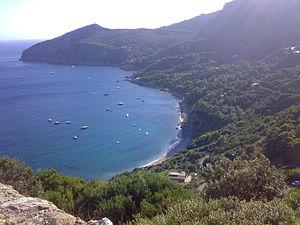
Monte Argentario est une commune italienne de la province de Grosseto au sud du littoral de la Toscane ; elle est située sur une presqu'île touristique formée d'un promontoire montagneux, reliée à la côte par deux tombolos. Les deux principaux centres d'habitation de la commune sont Porto Santo Stefano au nord et Porto Ercole à l'est.